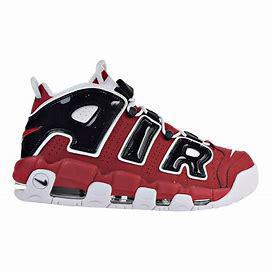
Brand: Nike
Model: Air More Uptempo